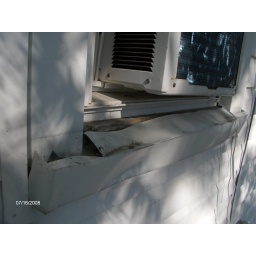
water is coming in the window wrap, severe moisture damage in due to this